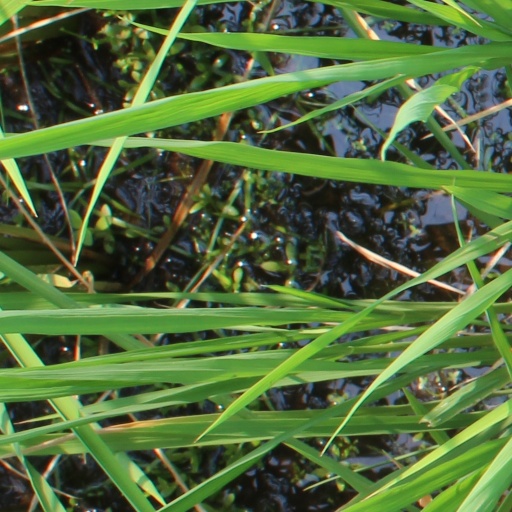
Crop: rice